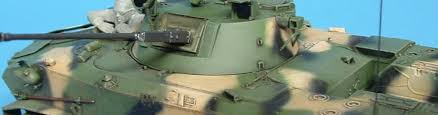
Label: BMD